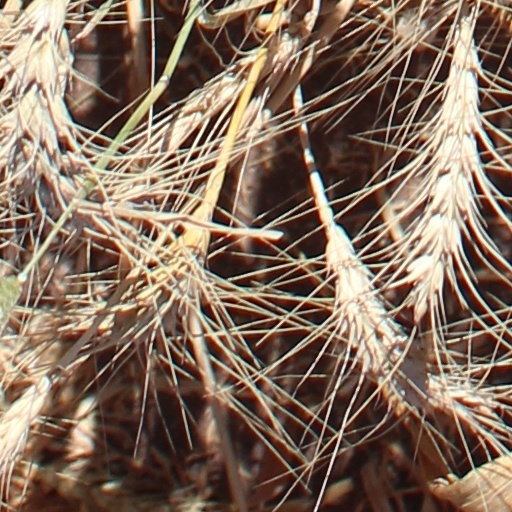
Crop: wheat